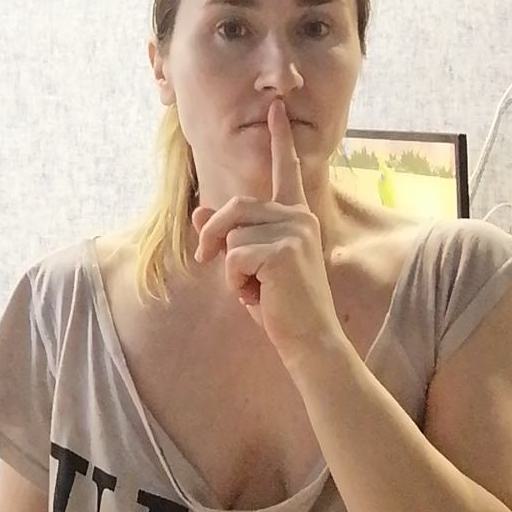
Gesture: mute